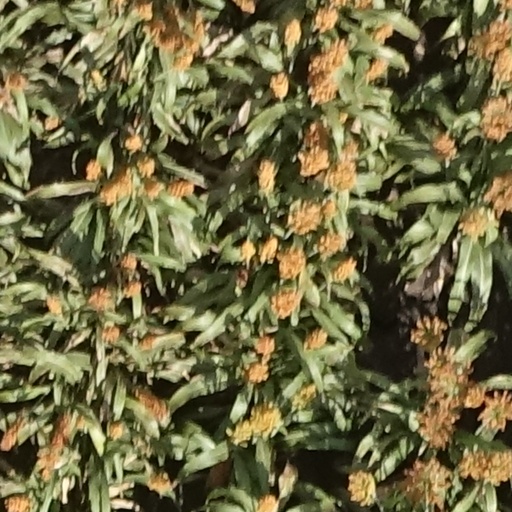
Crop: sorghum